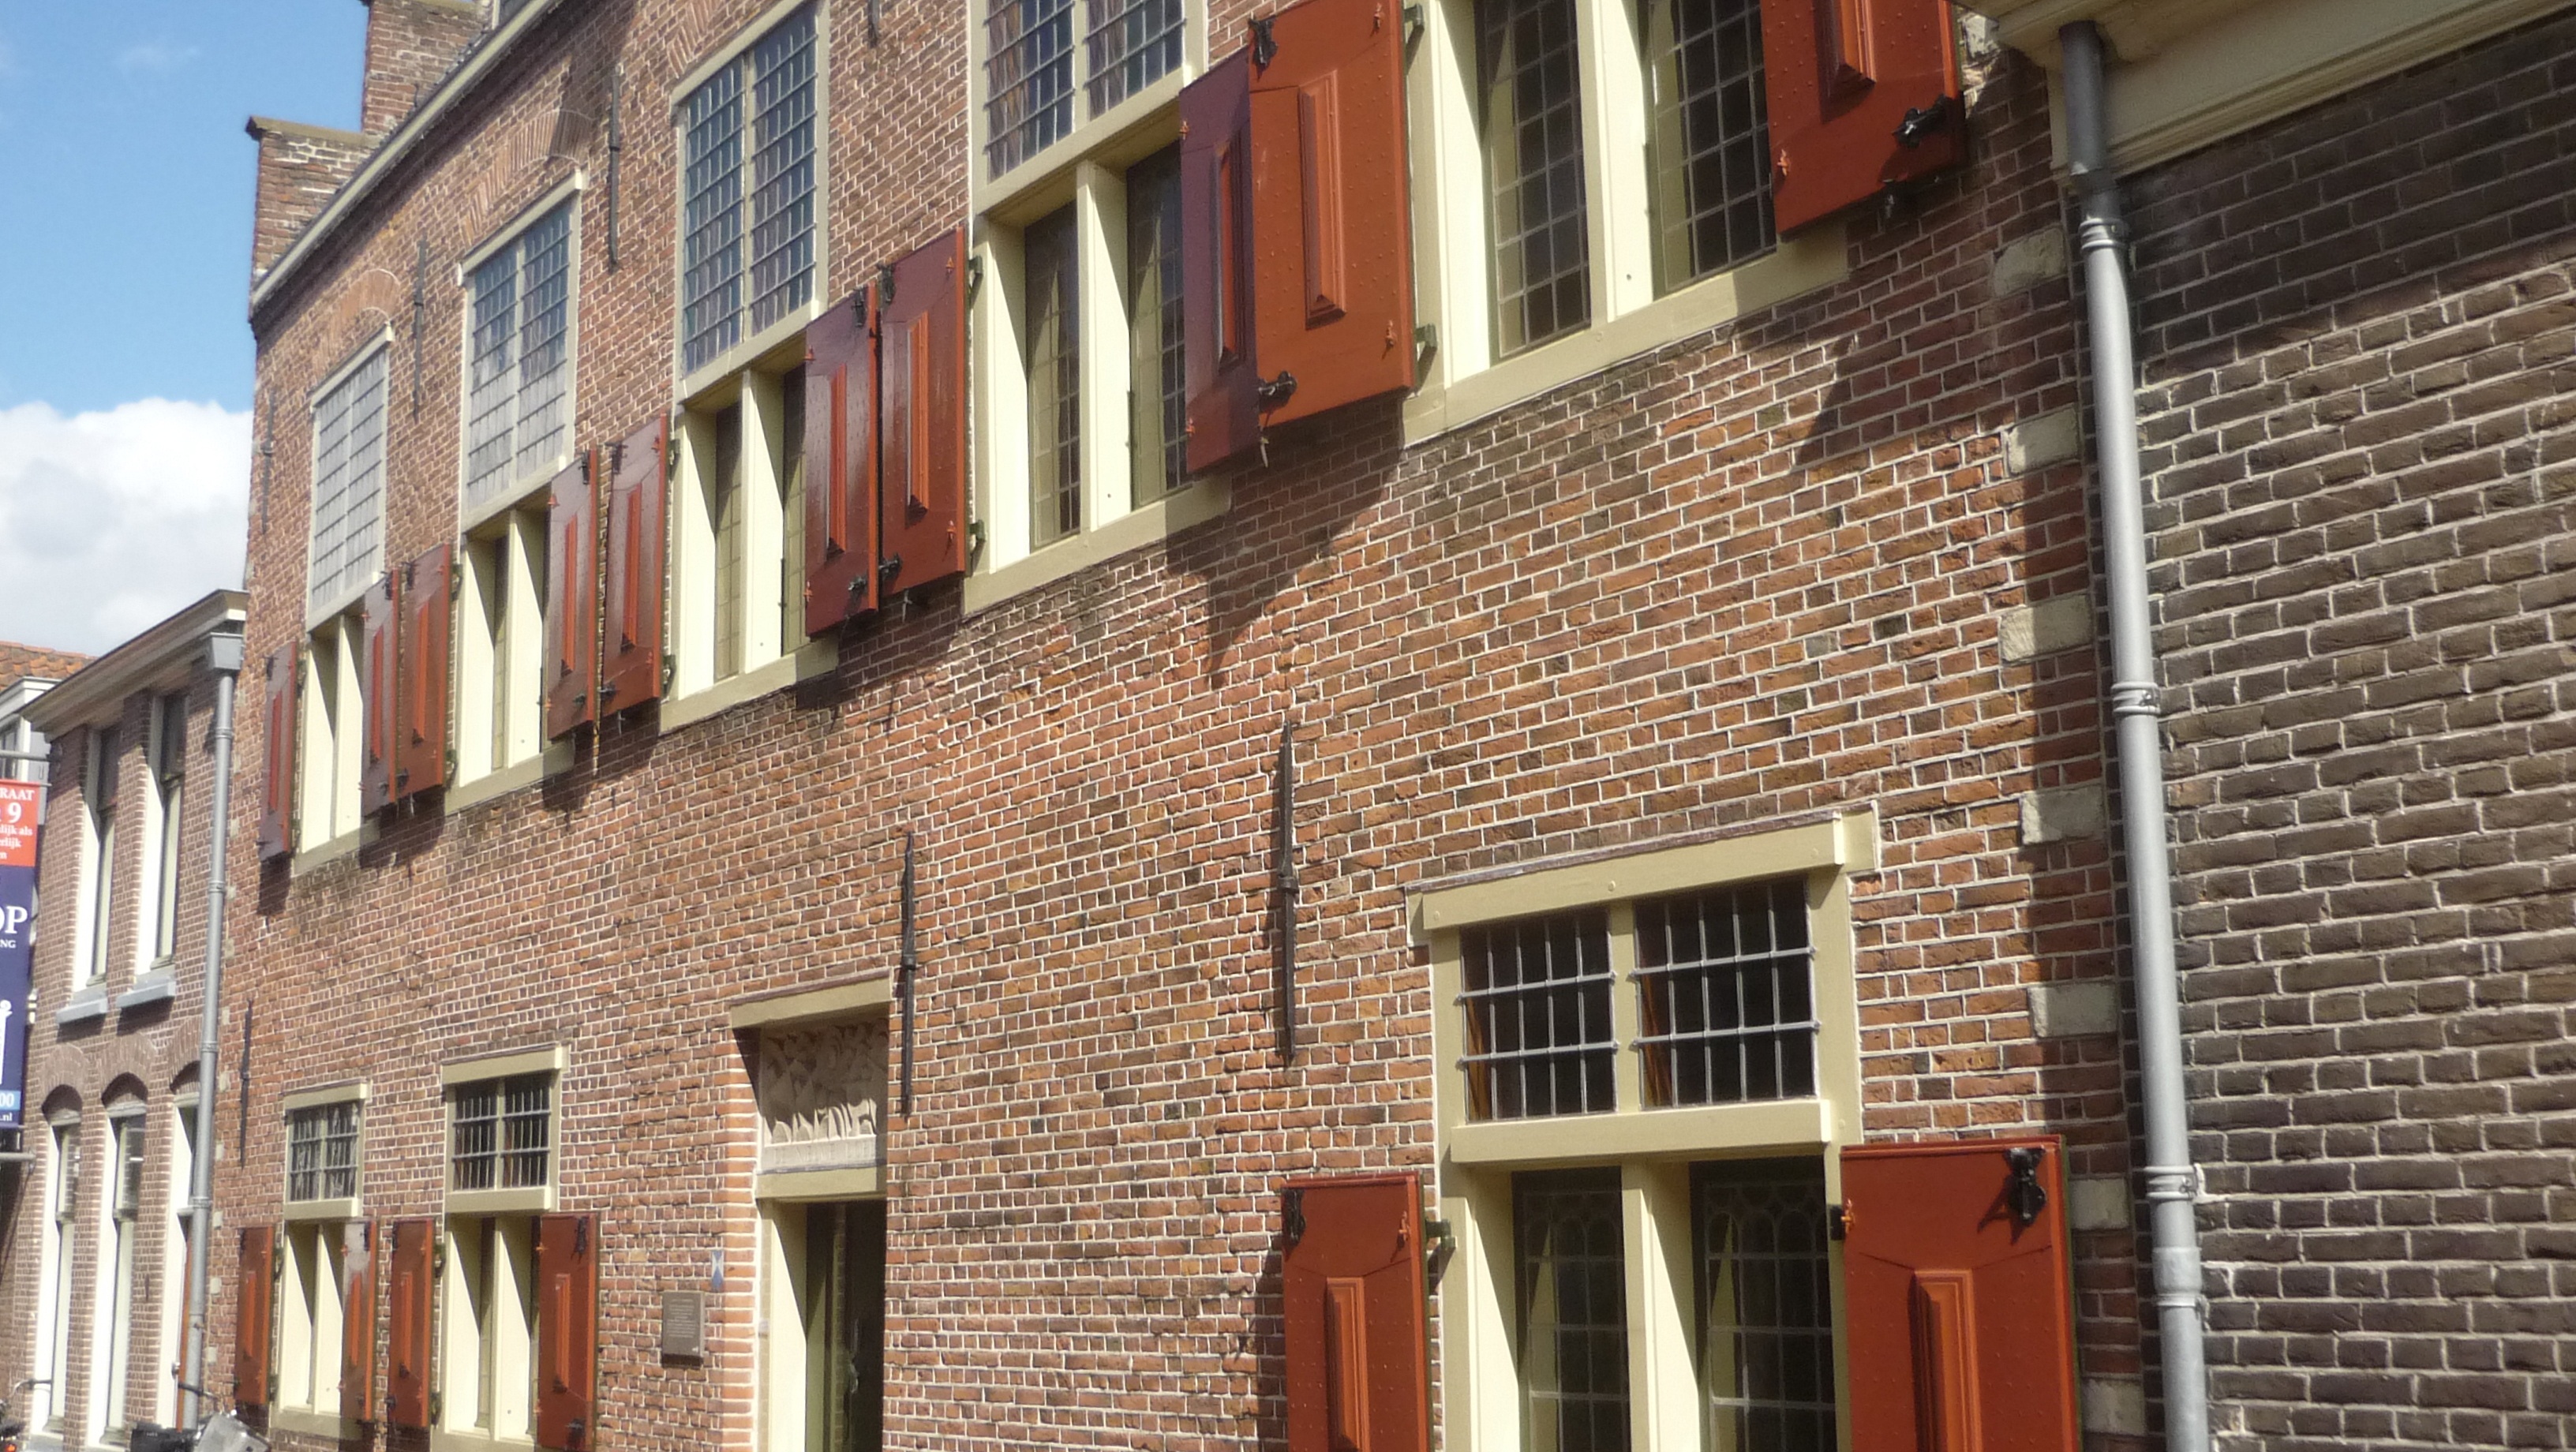
architecture, house, window, town, alley, home, downtown, cottage, facade, property, brick, apartment, netherlands, neighbourhood, alkmaar, residential area